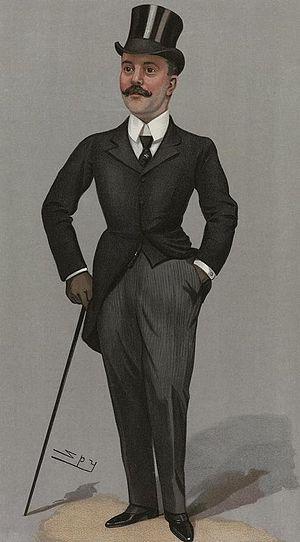
Sir Sidney Robert Greville KCVO, CB était un fonctionnaire et courtisan britannique ayant occupé plusieurs postes au sein de la Maison Royale du Royaume-Uni.